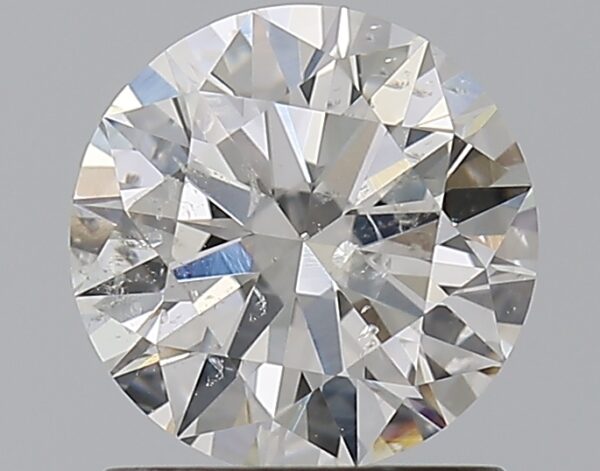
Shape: round
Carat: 1
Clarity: SI2
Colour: H
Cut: EX
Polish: EX
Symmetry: EX
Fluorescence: F
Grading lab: GIA
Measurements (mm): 6.41 x 6.44 x 3.92